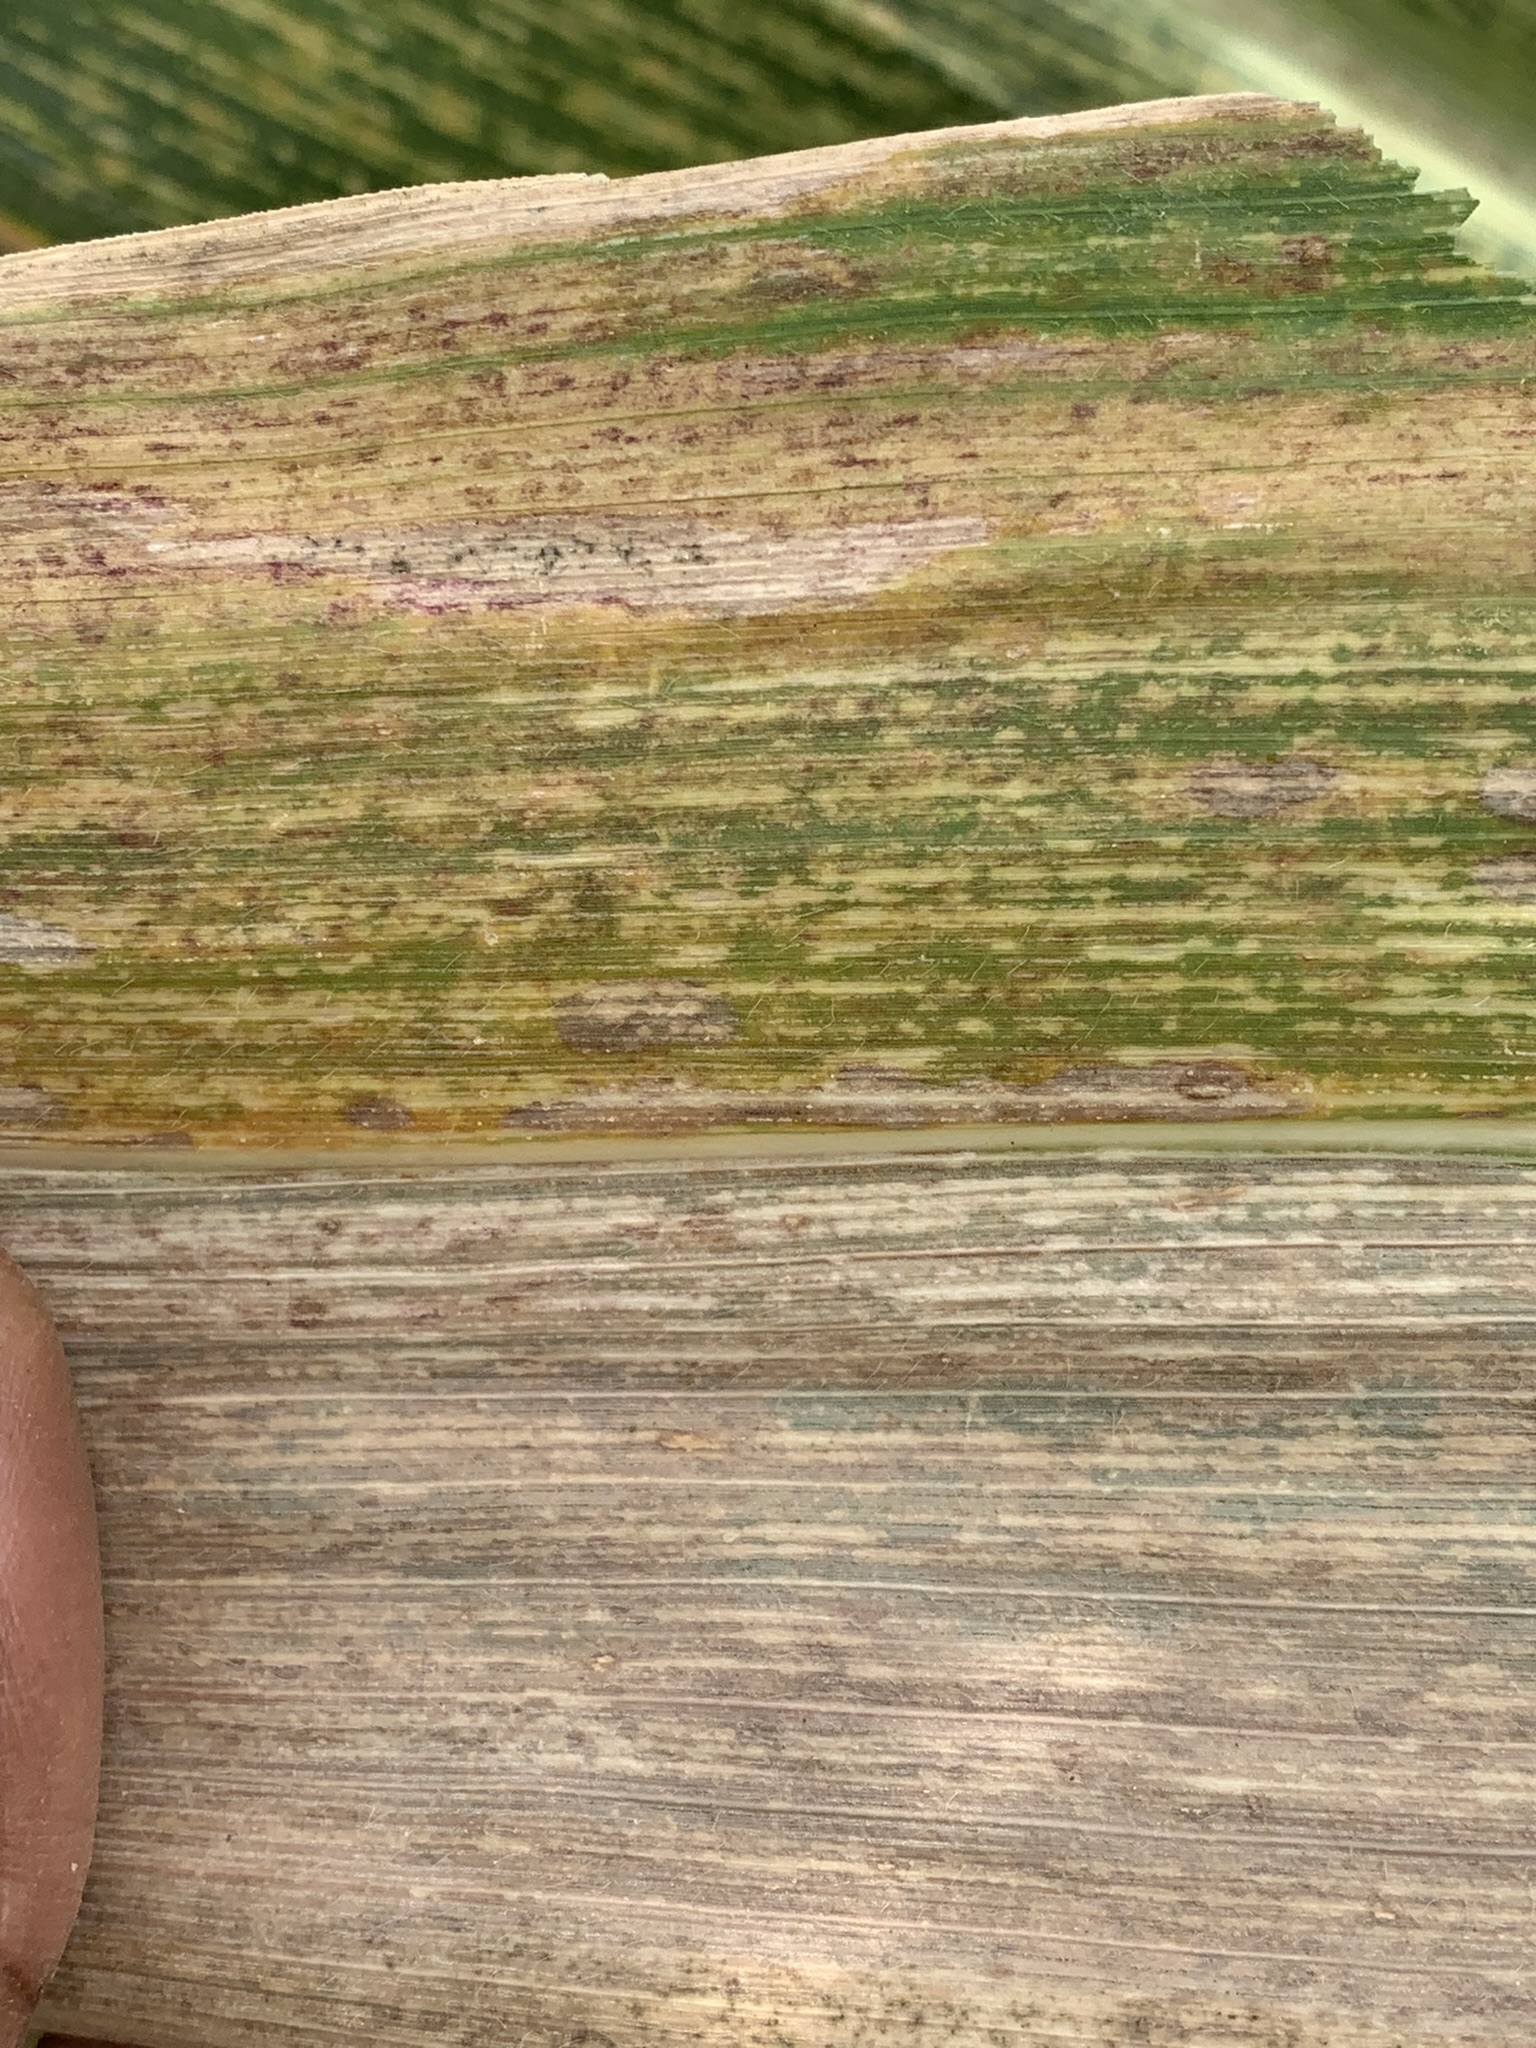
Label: MSV